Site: brandenburg
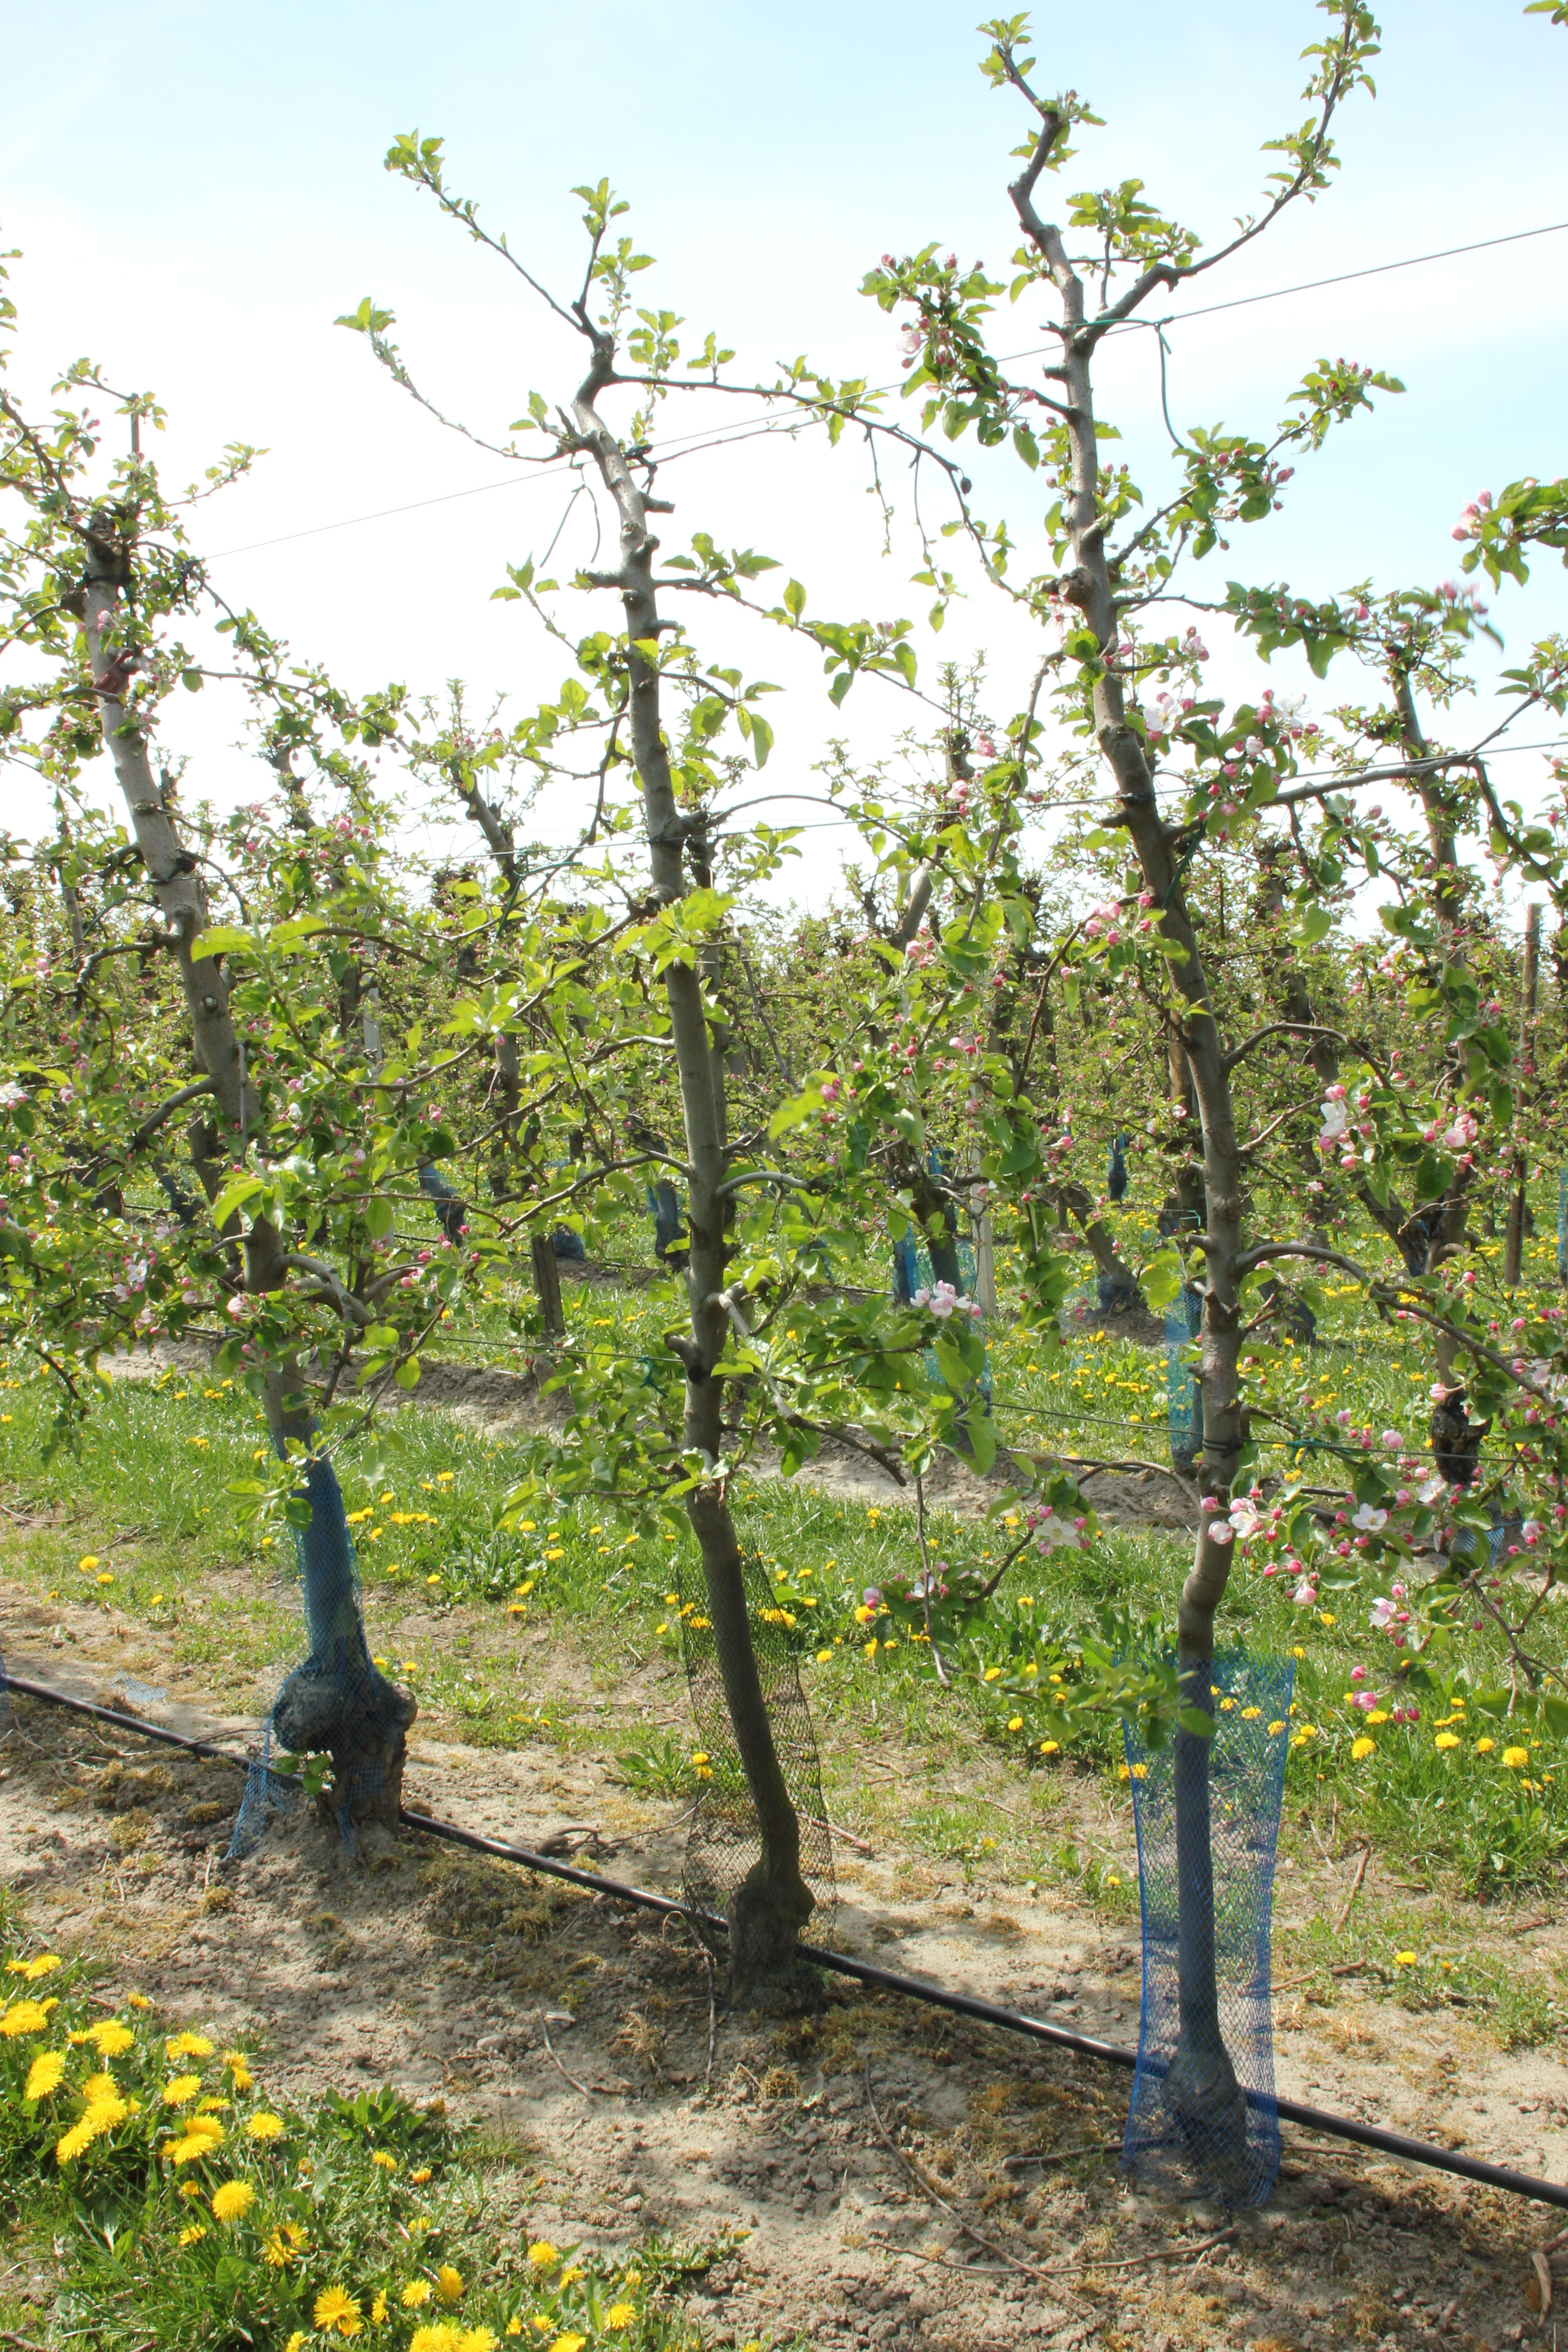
Growth stage (BBCH 57): Inflorescence emergence